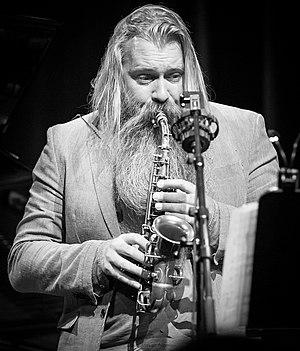
Trygve Seim, né le 25 avril 1971 à Oslo, est un saxophoniste de jazz norvégien.